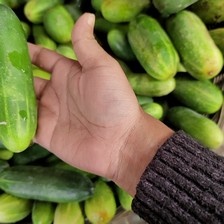
Label: cucumber